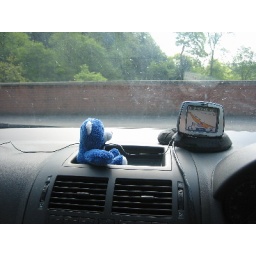
blue bear in car copy